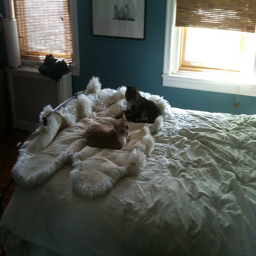
Two cats sitting on a bed with white sheets.
Two cats laying on top of a bed on a blanket.
two cats laying on furry cover on a bed
Group of cats laying down on a comforter on a bed.
a bed that has some animals on it